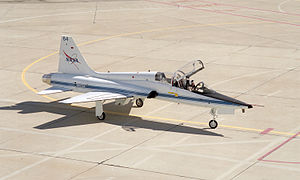
Konspirationsteorier om månelandingen / Suspekte dødsfald
T-38 fly fra NASA
Konspirationsteorier om månelandingen betegner en lang række hypoteser, der går ud på, at USAs månelandinger under Apollo-programmet 1969-1972 aldrig har fundet sted. Der er tale om egentlige konspirationsteorier, og de tidligste kom frem allerede i 1970'erne. Der er blevet produceret adskillige bøger, dokumentarfilm og hjemmesider om emnet.